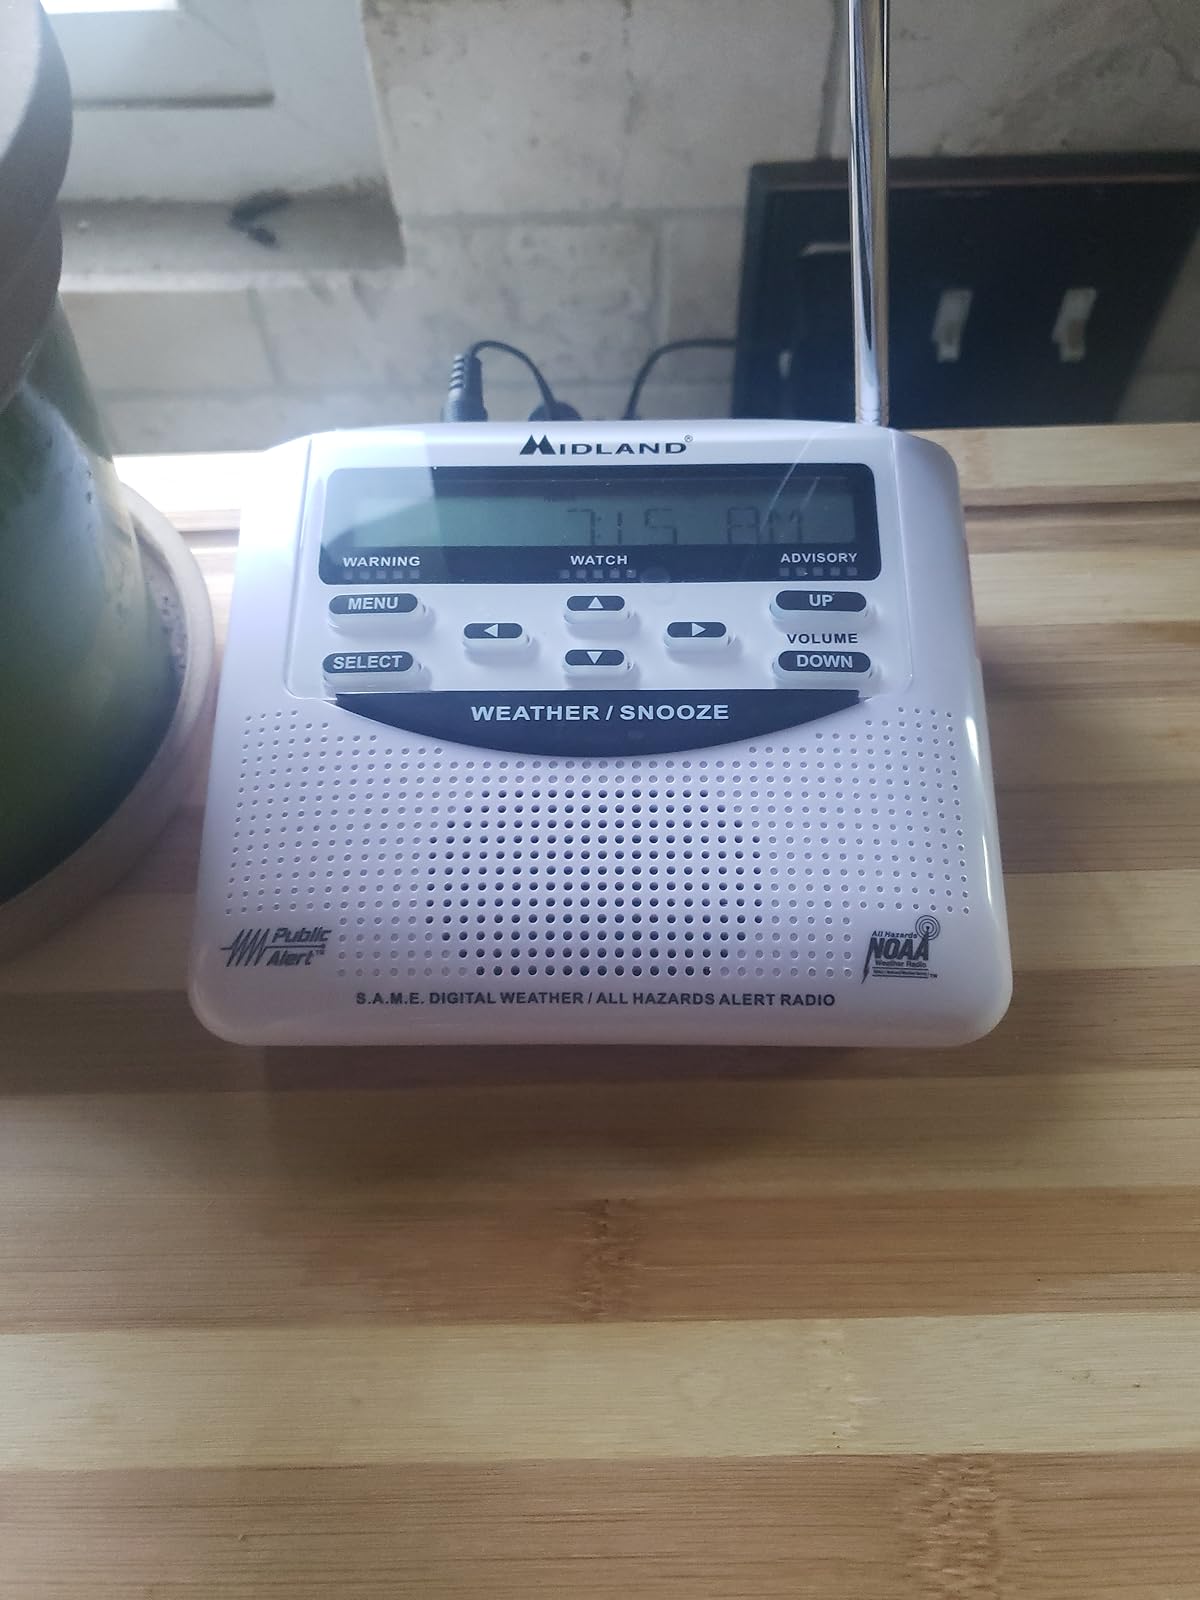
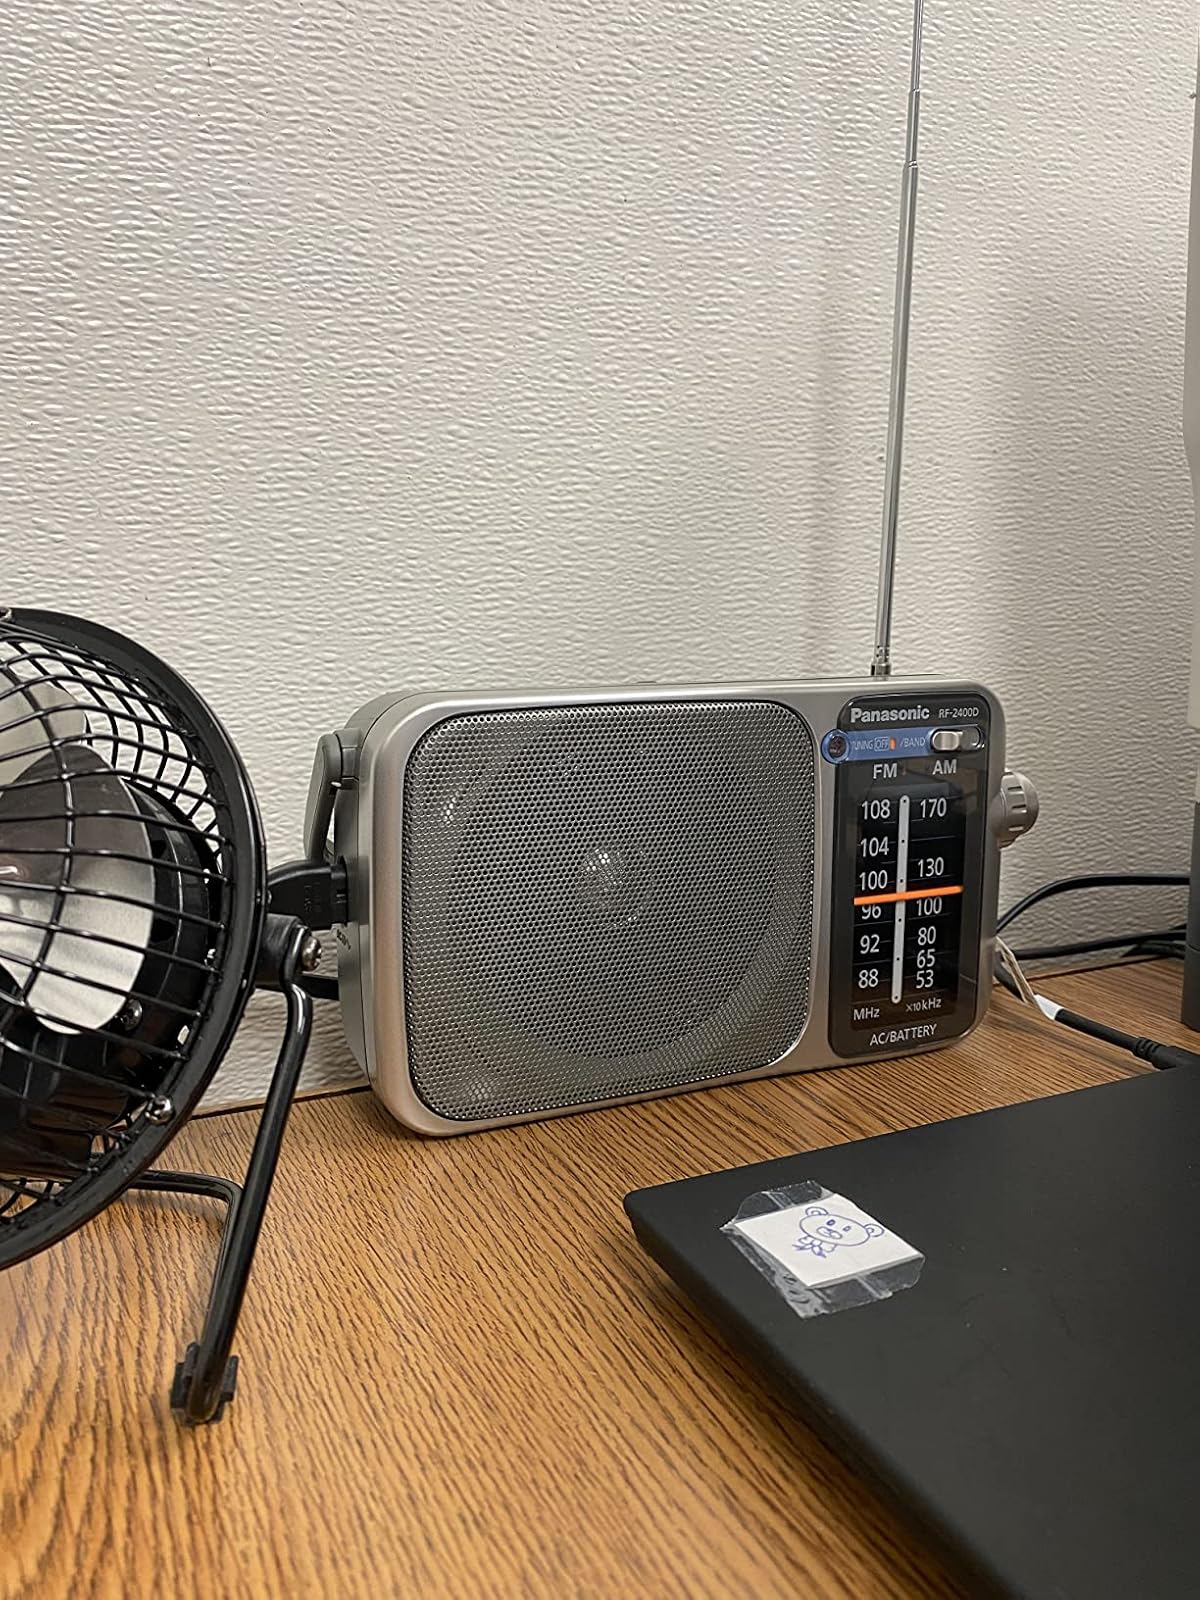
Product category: radio
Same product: no